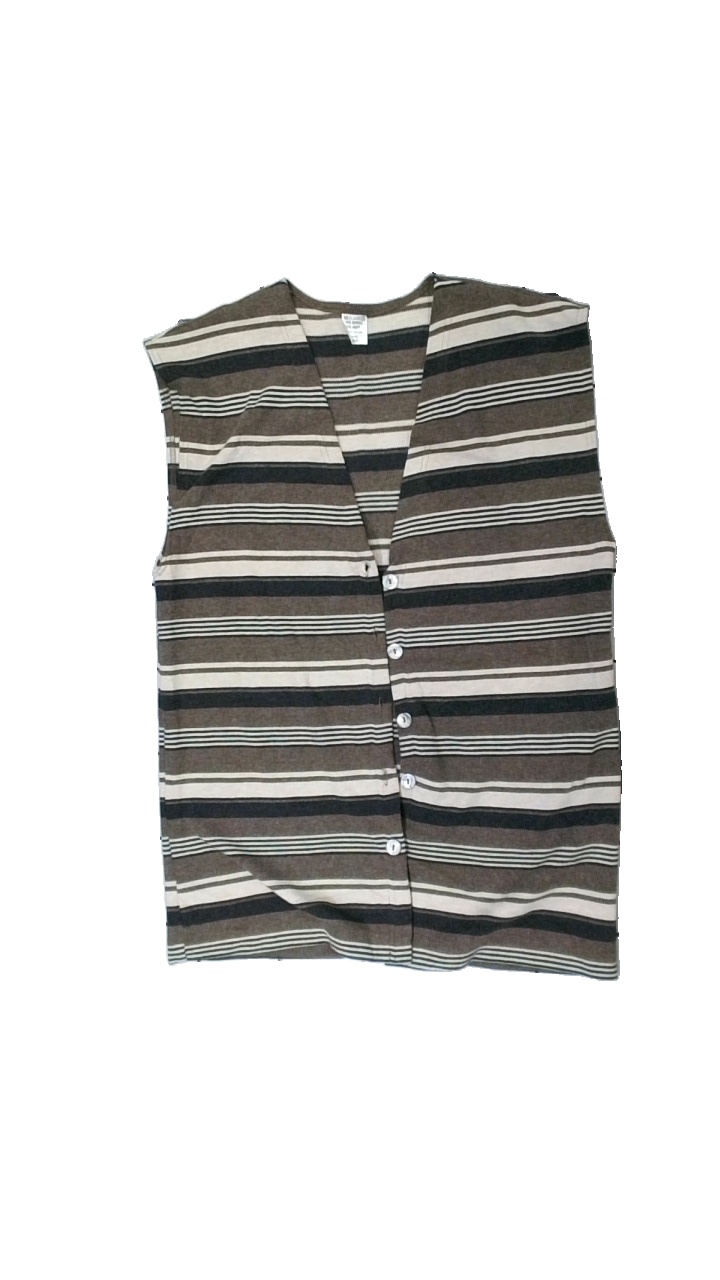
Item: Vest (Unisex)
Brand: Missing
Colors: Beige, Brown, Black, Multicolor
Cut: Regular, Loose
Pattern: Striped
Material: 63& acrylic, 37% cotton
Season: All
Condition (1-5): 3
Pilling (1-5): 3
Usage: Reuse
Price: <50